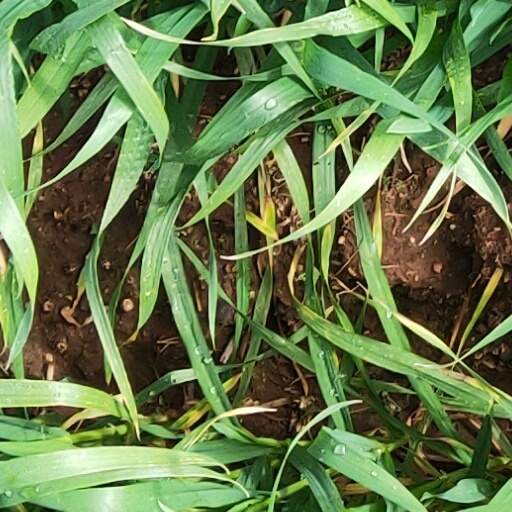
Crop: wheat